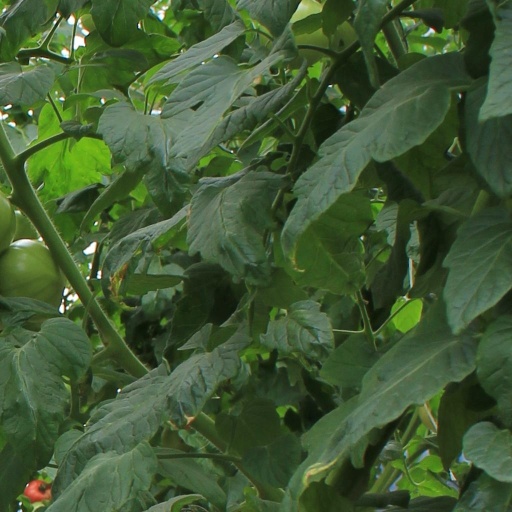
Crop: tomato